Ōkurayama Station (Kanagawa)

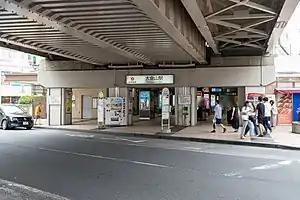
Entrance

is a passenger railway station located in Kōhoku-ku, Yokohama, Kanagawa Prefecture, Japan, operated by the private railway company Tokyu Corporation.